List of companies of Serbia

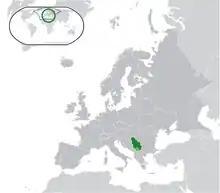
Location of Serbia

Serbia is a sovereign state situated at the crossroads between Central and Southeast Europe, covering the southern part of the Pannonian Plain and the central Balkans. Relative to its small territory, it is a diverse country distinguished by a "transitional" character, situated along cultural, geographic, climatic and other boundaries. Serbia is landlocked and borders Hungary to the north; Romania and Bulgaria to the east; North Macedonia and Albania to the south; and Croatia, Bosnia-Herzegovina, and Montenegro to the west.Thanks to its highways (Corridors 10 and 11) and river network (the total length of navigable rivers and channels is 1,395 km), especially Danube river which passes through the country and its capital city Belgrade, Serbia is connected with other important countries such as Turkey, Greece, Austria, Germany, Slovakia, Italy and many more.